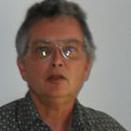
Age: 54